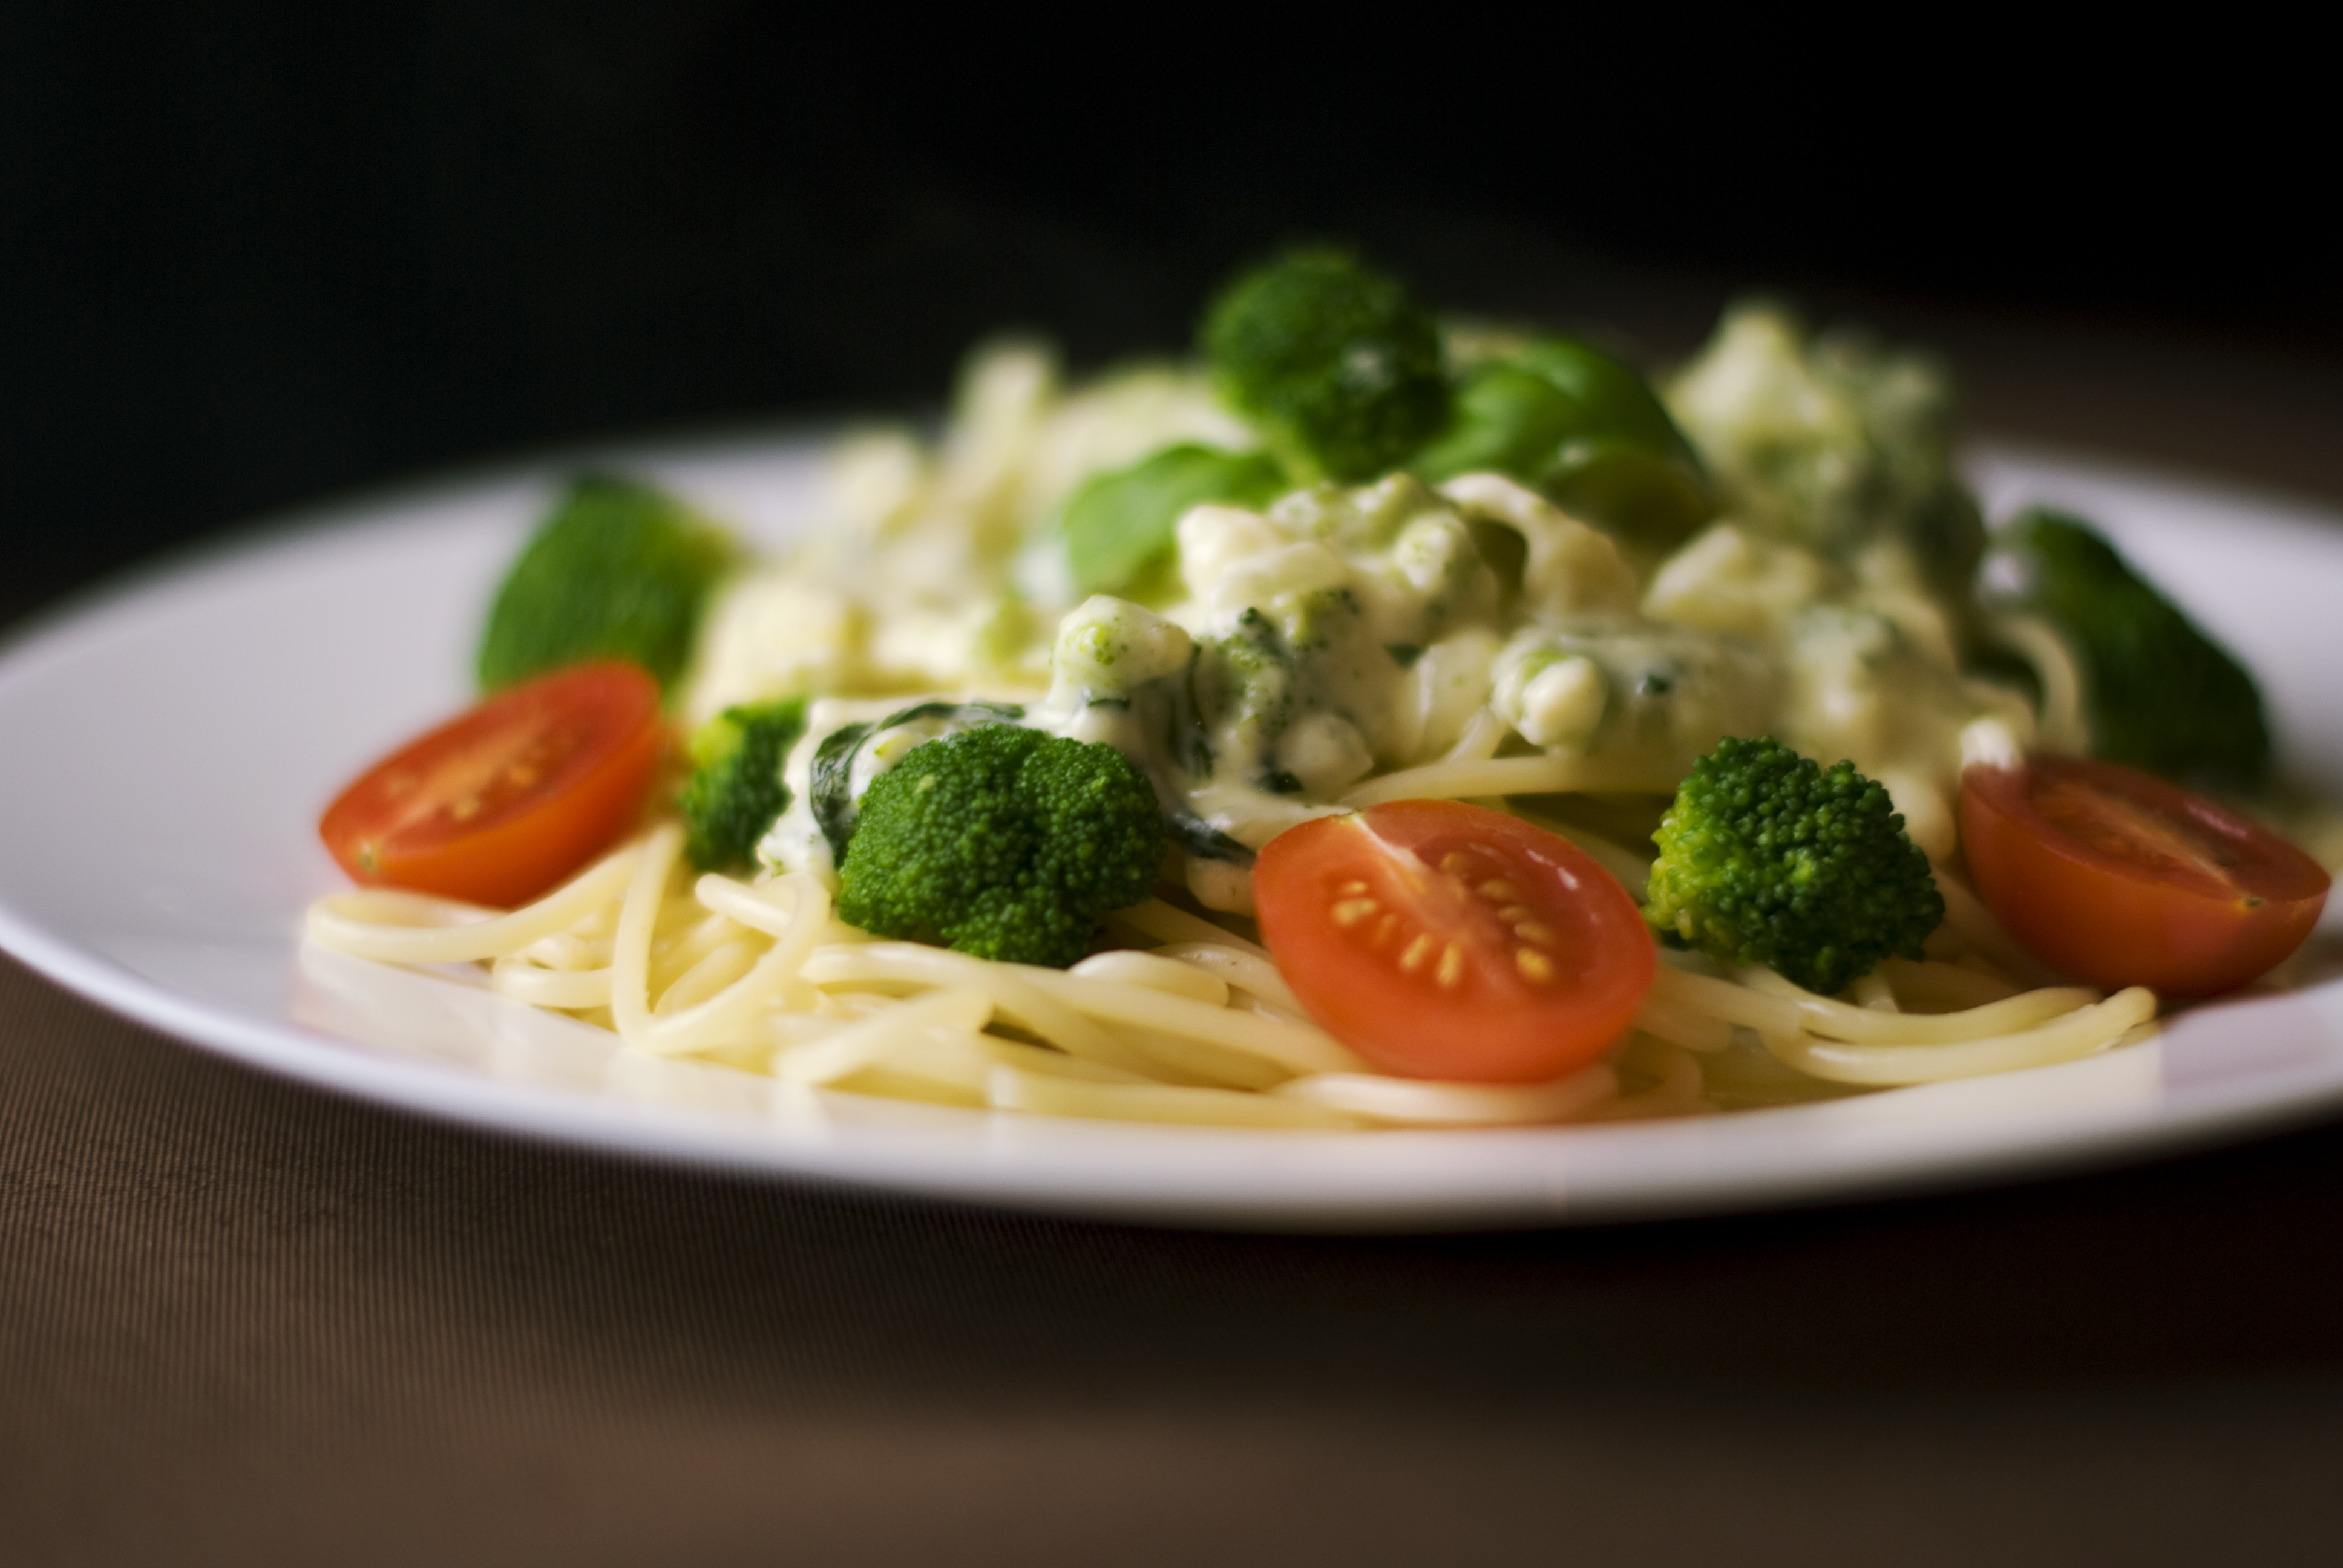
dish, meal, food, salad, produce, vegetable, gourmet, lunch, cuisine, sauce, pasta, broccoli, tomato, dinner, tomatoes, spaghetti, vegetarian food, italian food, european food